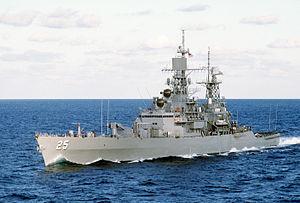
L'United States Navy a procédé à une reclassification d'un grand nombre de ses bâtiments de surface en 1975, en changeant la terminologie et les codes d'immatriculation pour ses croiseurs, frégates et escorteurs océaniques.
L’USS Bainbridge (CGN-25) est un croiseur américain, seul bâtiment de sa classe bien que celle-ci soit rattachée à la classe Leahy. Initialement désigné DLG, soit "frégate", il est reclassé CGN, donc dans la catégorie croiseur, en 1975 lorsque la nouvelle nomenclature de l'US Navy fut instaurée. Son nom honore le souvenir de William Bainbridge.
La classe Leahy est une classe de neuf croiseurs lance-missiles de l'United States Navy en service entre 1962 et 1995. Ces navires sont à l'origine désignés comme « Destroyer leader », mais lors de la reclassification des navires de l'United States Navy en 1975, ils sont reclassés comme croiseurs à missiles guidés.